The Last Communion of Saint Jerome (Agostino Carracci)

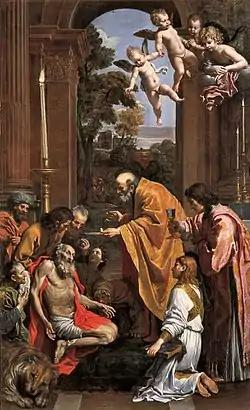
Domenichino, "The Last Communion of Saint Jerome", 1614, Pinacoteca vaticana

A few decades after the completion of "Communion", it was the subject of a dispute between Domenichino and Lanfranco, both trained by the Carracci. In 1614 Domenichino finished a painting on the same subject for the church of San Girolamo alla Carità in Rome, with several similarities to Agostino's treatment. A few years later, when Domenichino and Lanfranco were competing for important commissions in Rome, the latter accused the former of plagiarising Agostino's work. Lanfranco even had his student François Perrier create a print of Agostino's painting to prove his point, since it was less well known in Rome than in Bologna. The episode did little damage to Domenichino and Bellori "acquitted" him of plagiarism and called his version of the subject a "praiseworthy imitation" of Agostino's treatment.